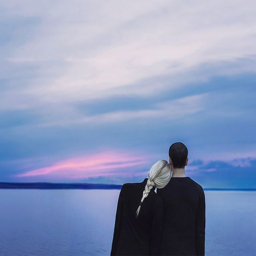
to the - photo sharing !